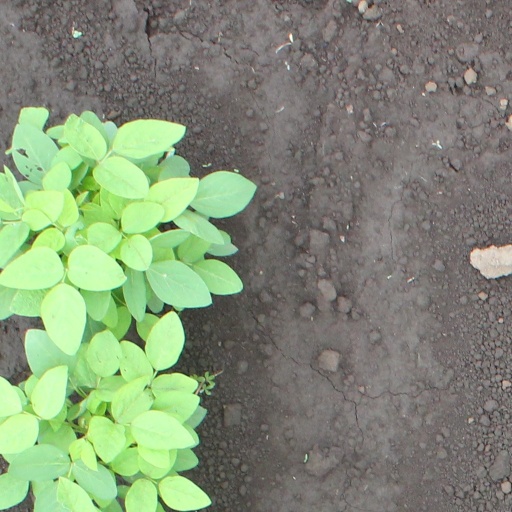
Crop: soybean